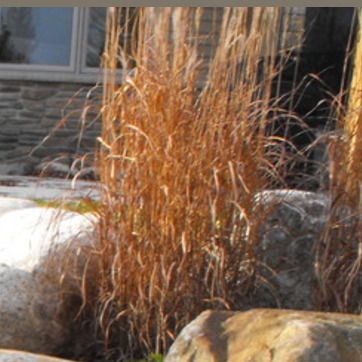
Material: foliage